Ihor Shamo

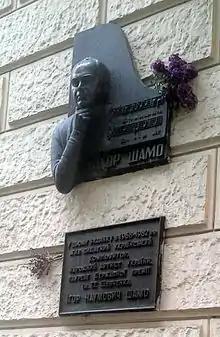
Memorial to the Ukrainian composer Ihor Shamo in Kostolna St., Kyiv, Ukraine

Ihor Naumovich Shamo (also romanized "Igor"; 21 February 1925 – 17 August 1982) was a Ukrainian composer, Shevchenko National Prize laureate.